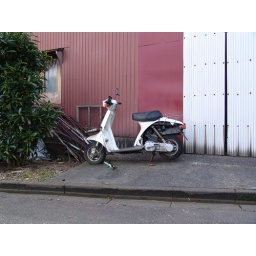
Scooter against a barn wall